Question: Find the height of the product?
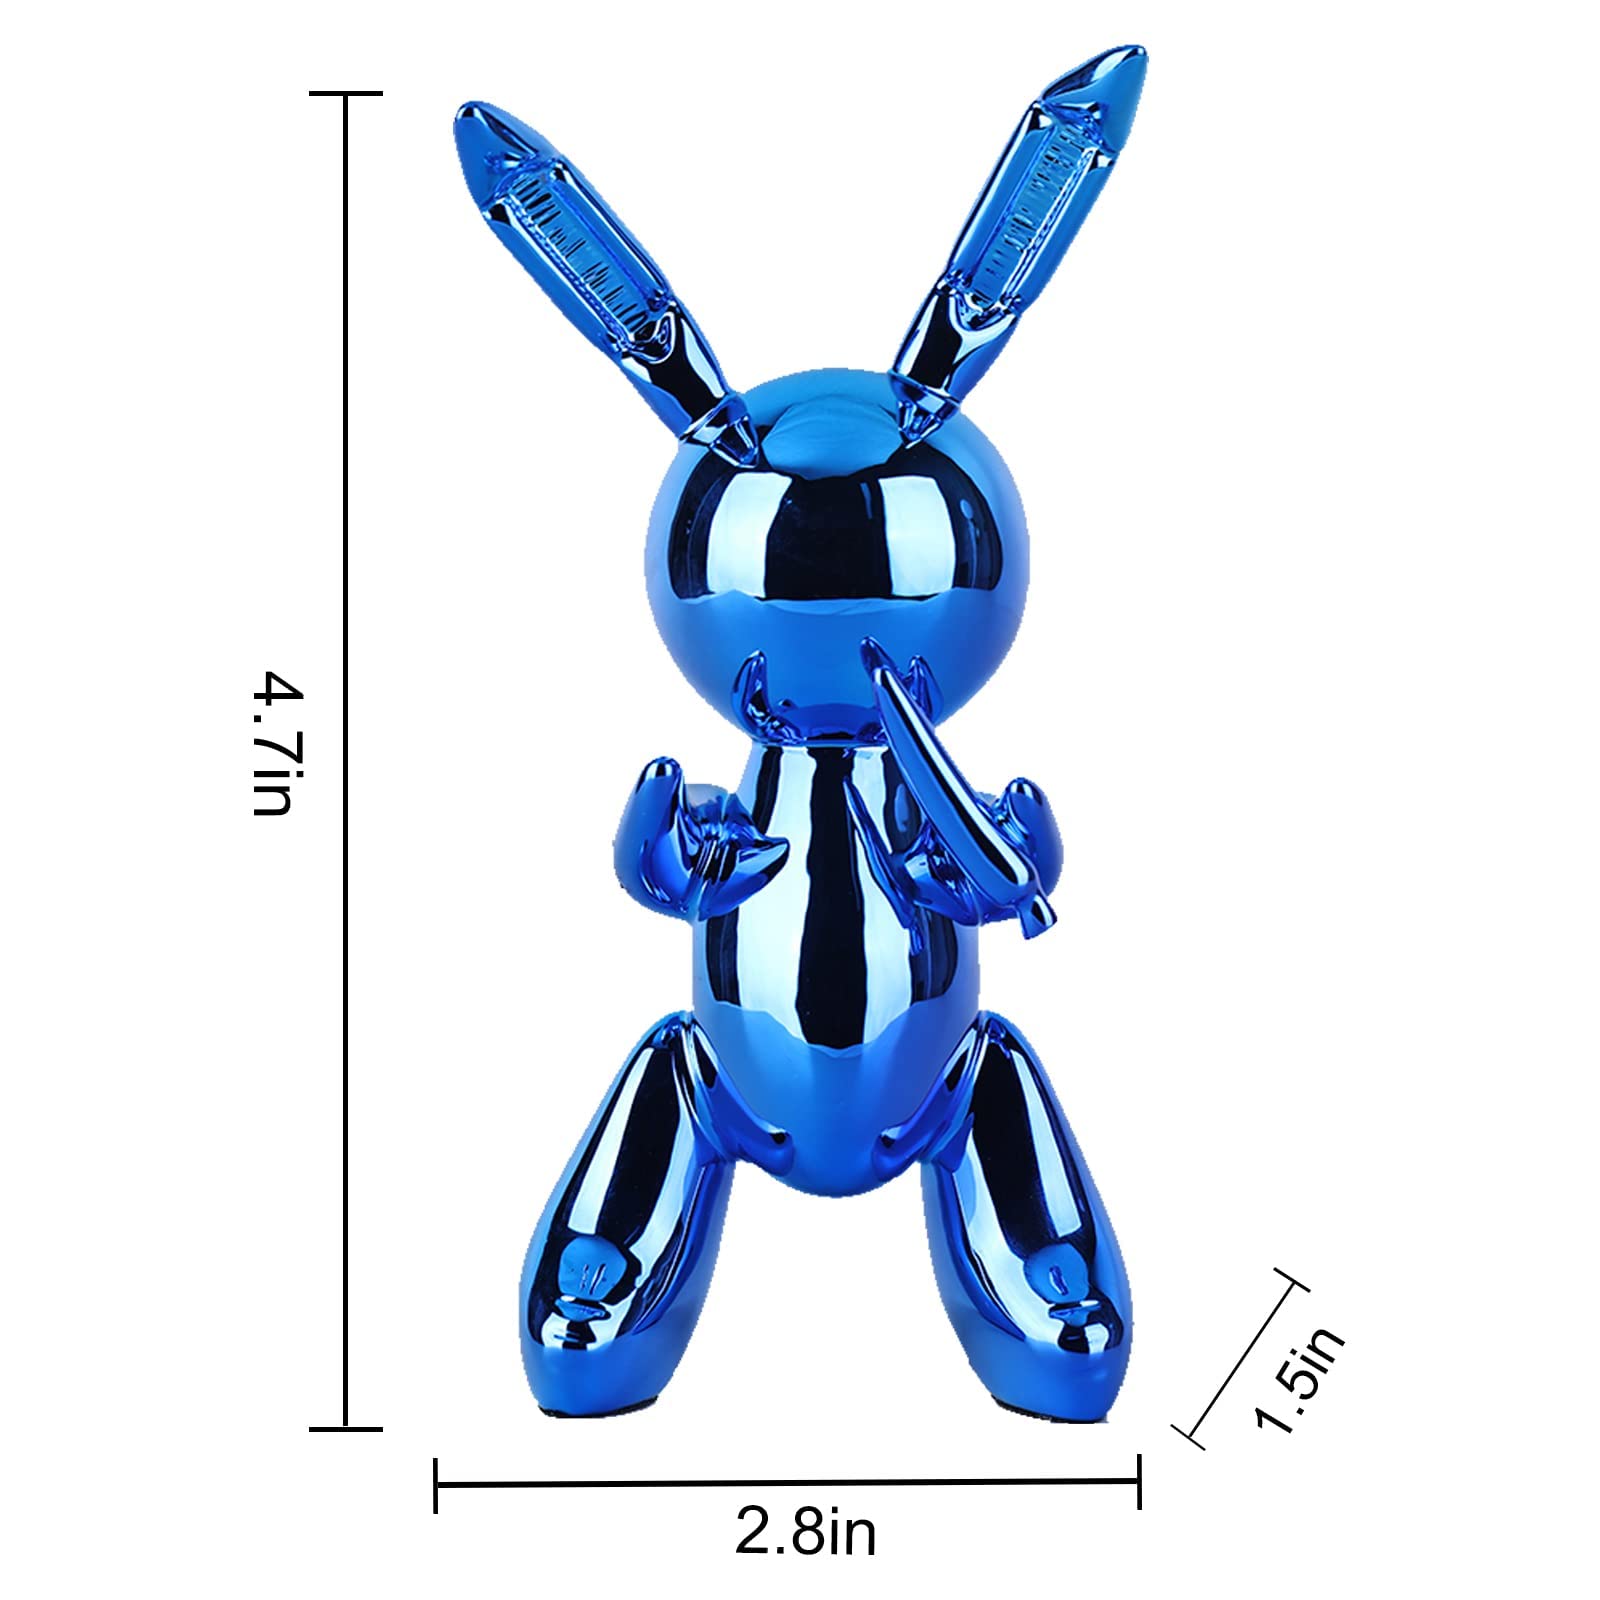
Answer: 4.7 inch